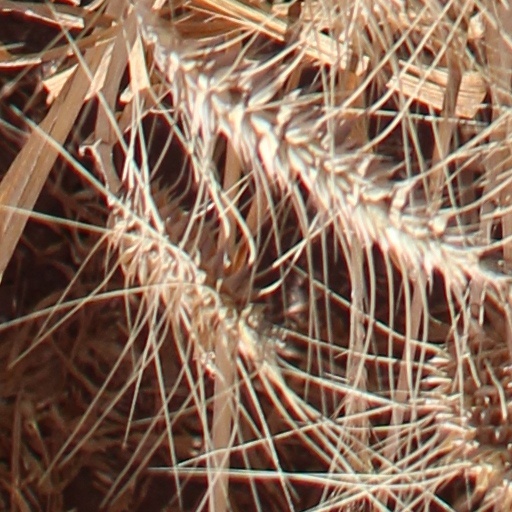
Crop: wheat